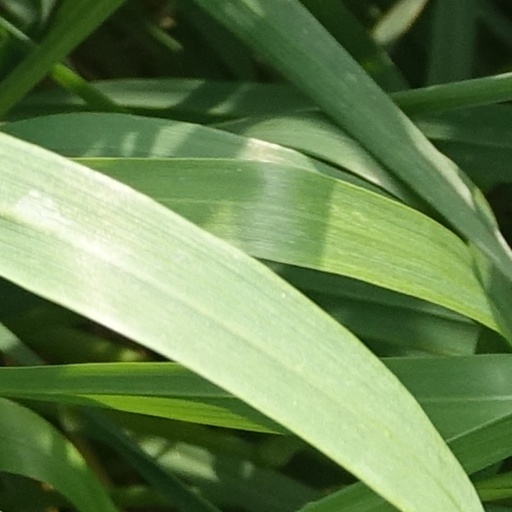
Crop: wheat